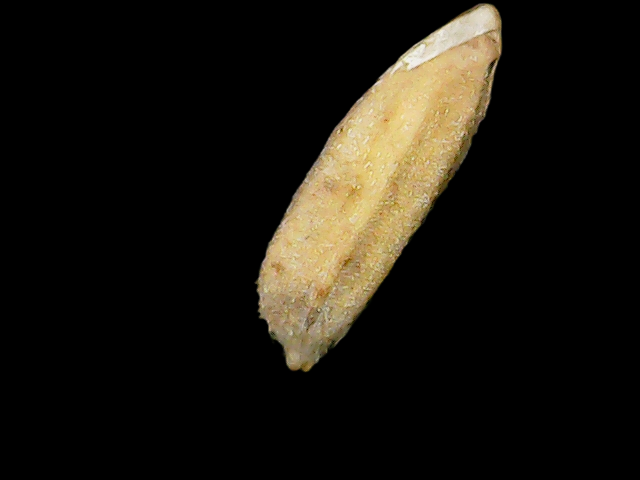
Rice variety: Bd33